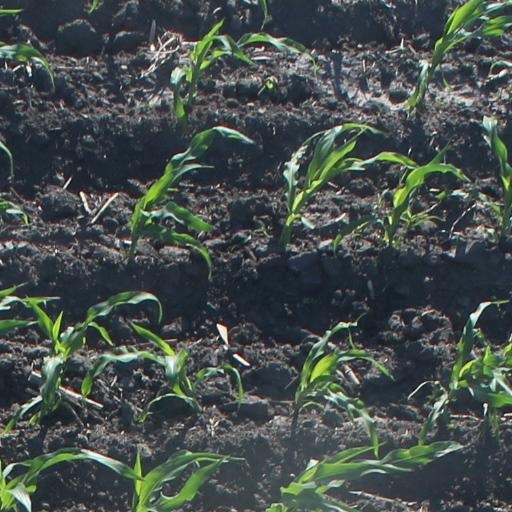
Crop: maize; corn